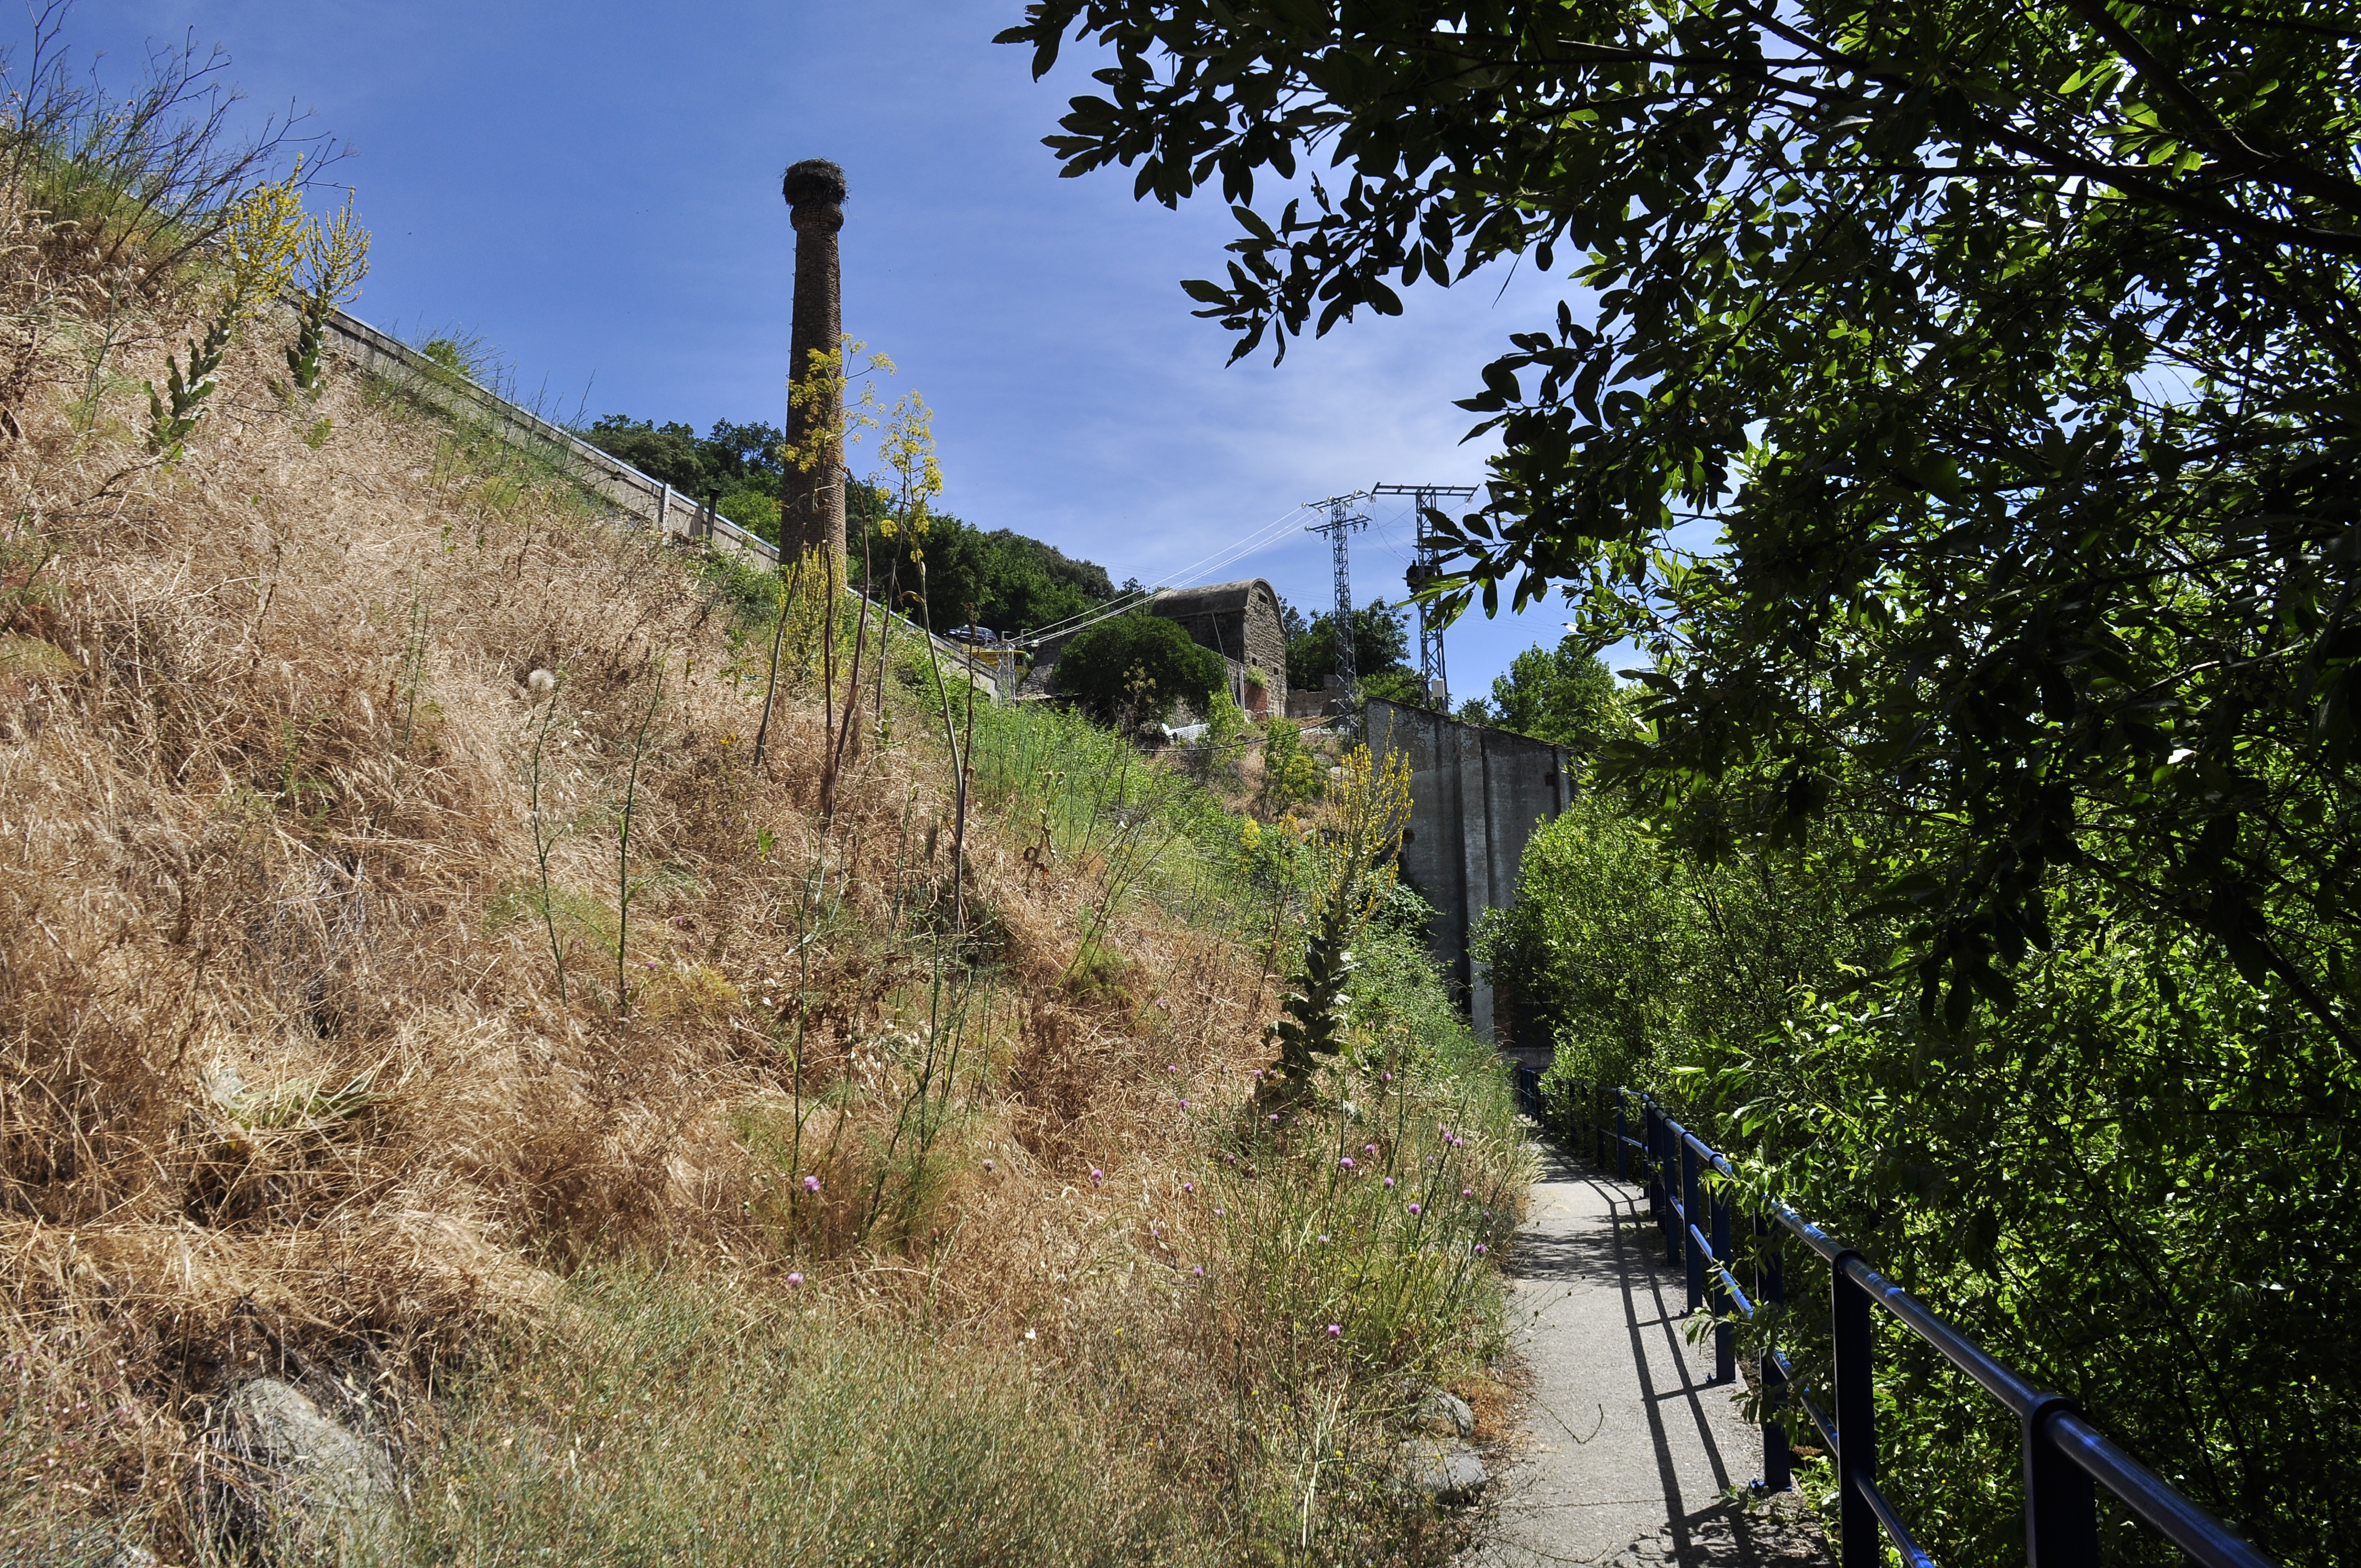
tree, grass, trail, hill, transport, waterway, spain, salamanca, y, bejar, catilla, leon, espana, rural area